Kgalema Motlanthe

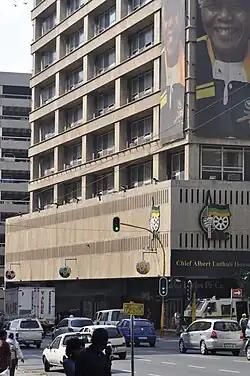
ANC headquarters Luthuli House, where Motlanthe worked from 1997 to 2007.

At the ANC's 50th National Conference in December 1997, Motlanthe was elected unopposed as ANC secretary general, reportedly with the support of senior ANC leaders including Walter Sisulu and Nelson Mandela. According to senior NUM and SACP official Frans Baleni, Mandela (affectionately known as Madiba) advocated for Motlanthe's appointment as follows: